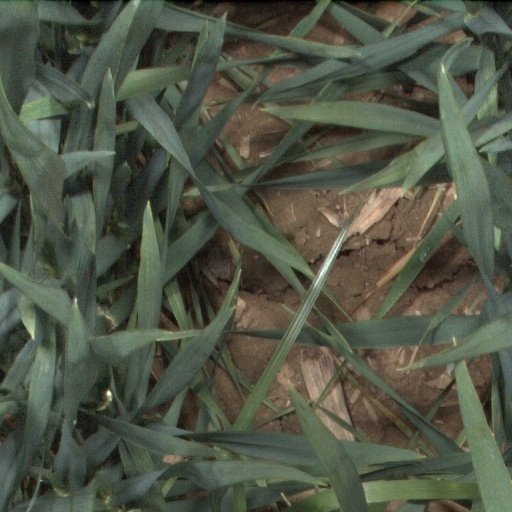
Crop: wheat